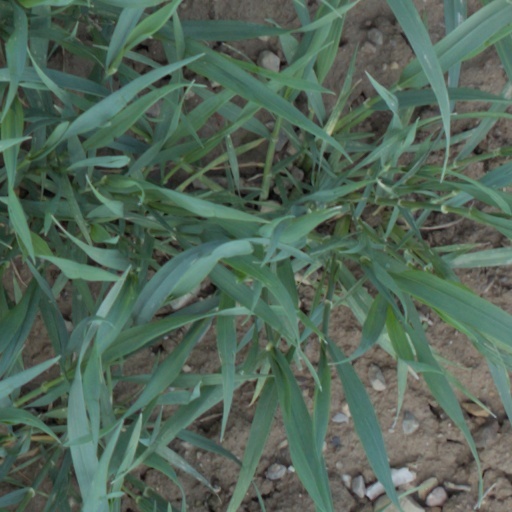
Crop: wheat